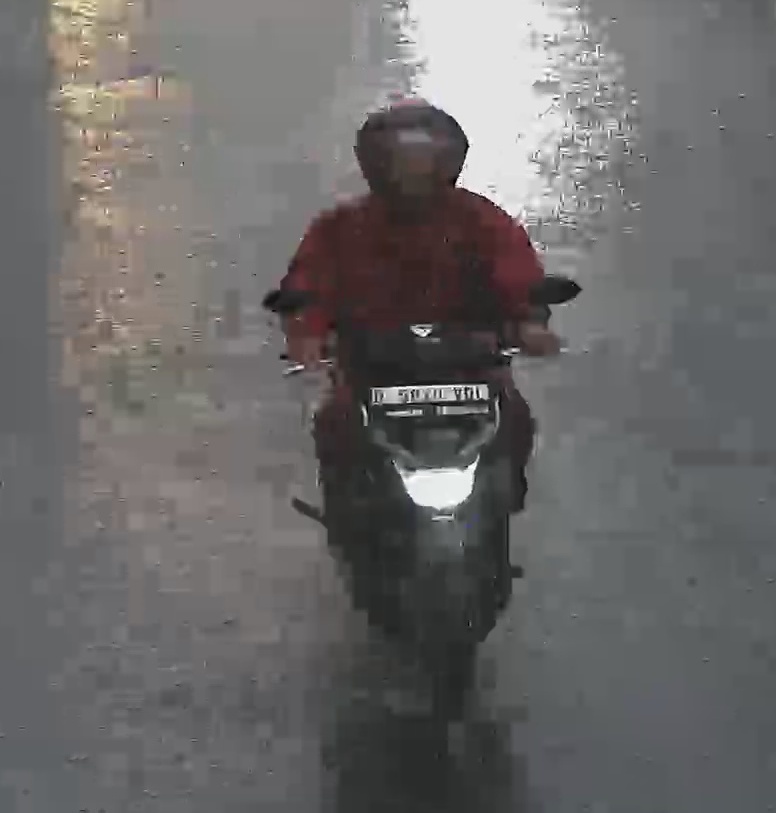
person-with-helmet: 1
person-without-helmet: 0